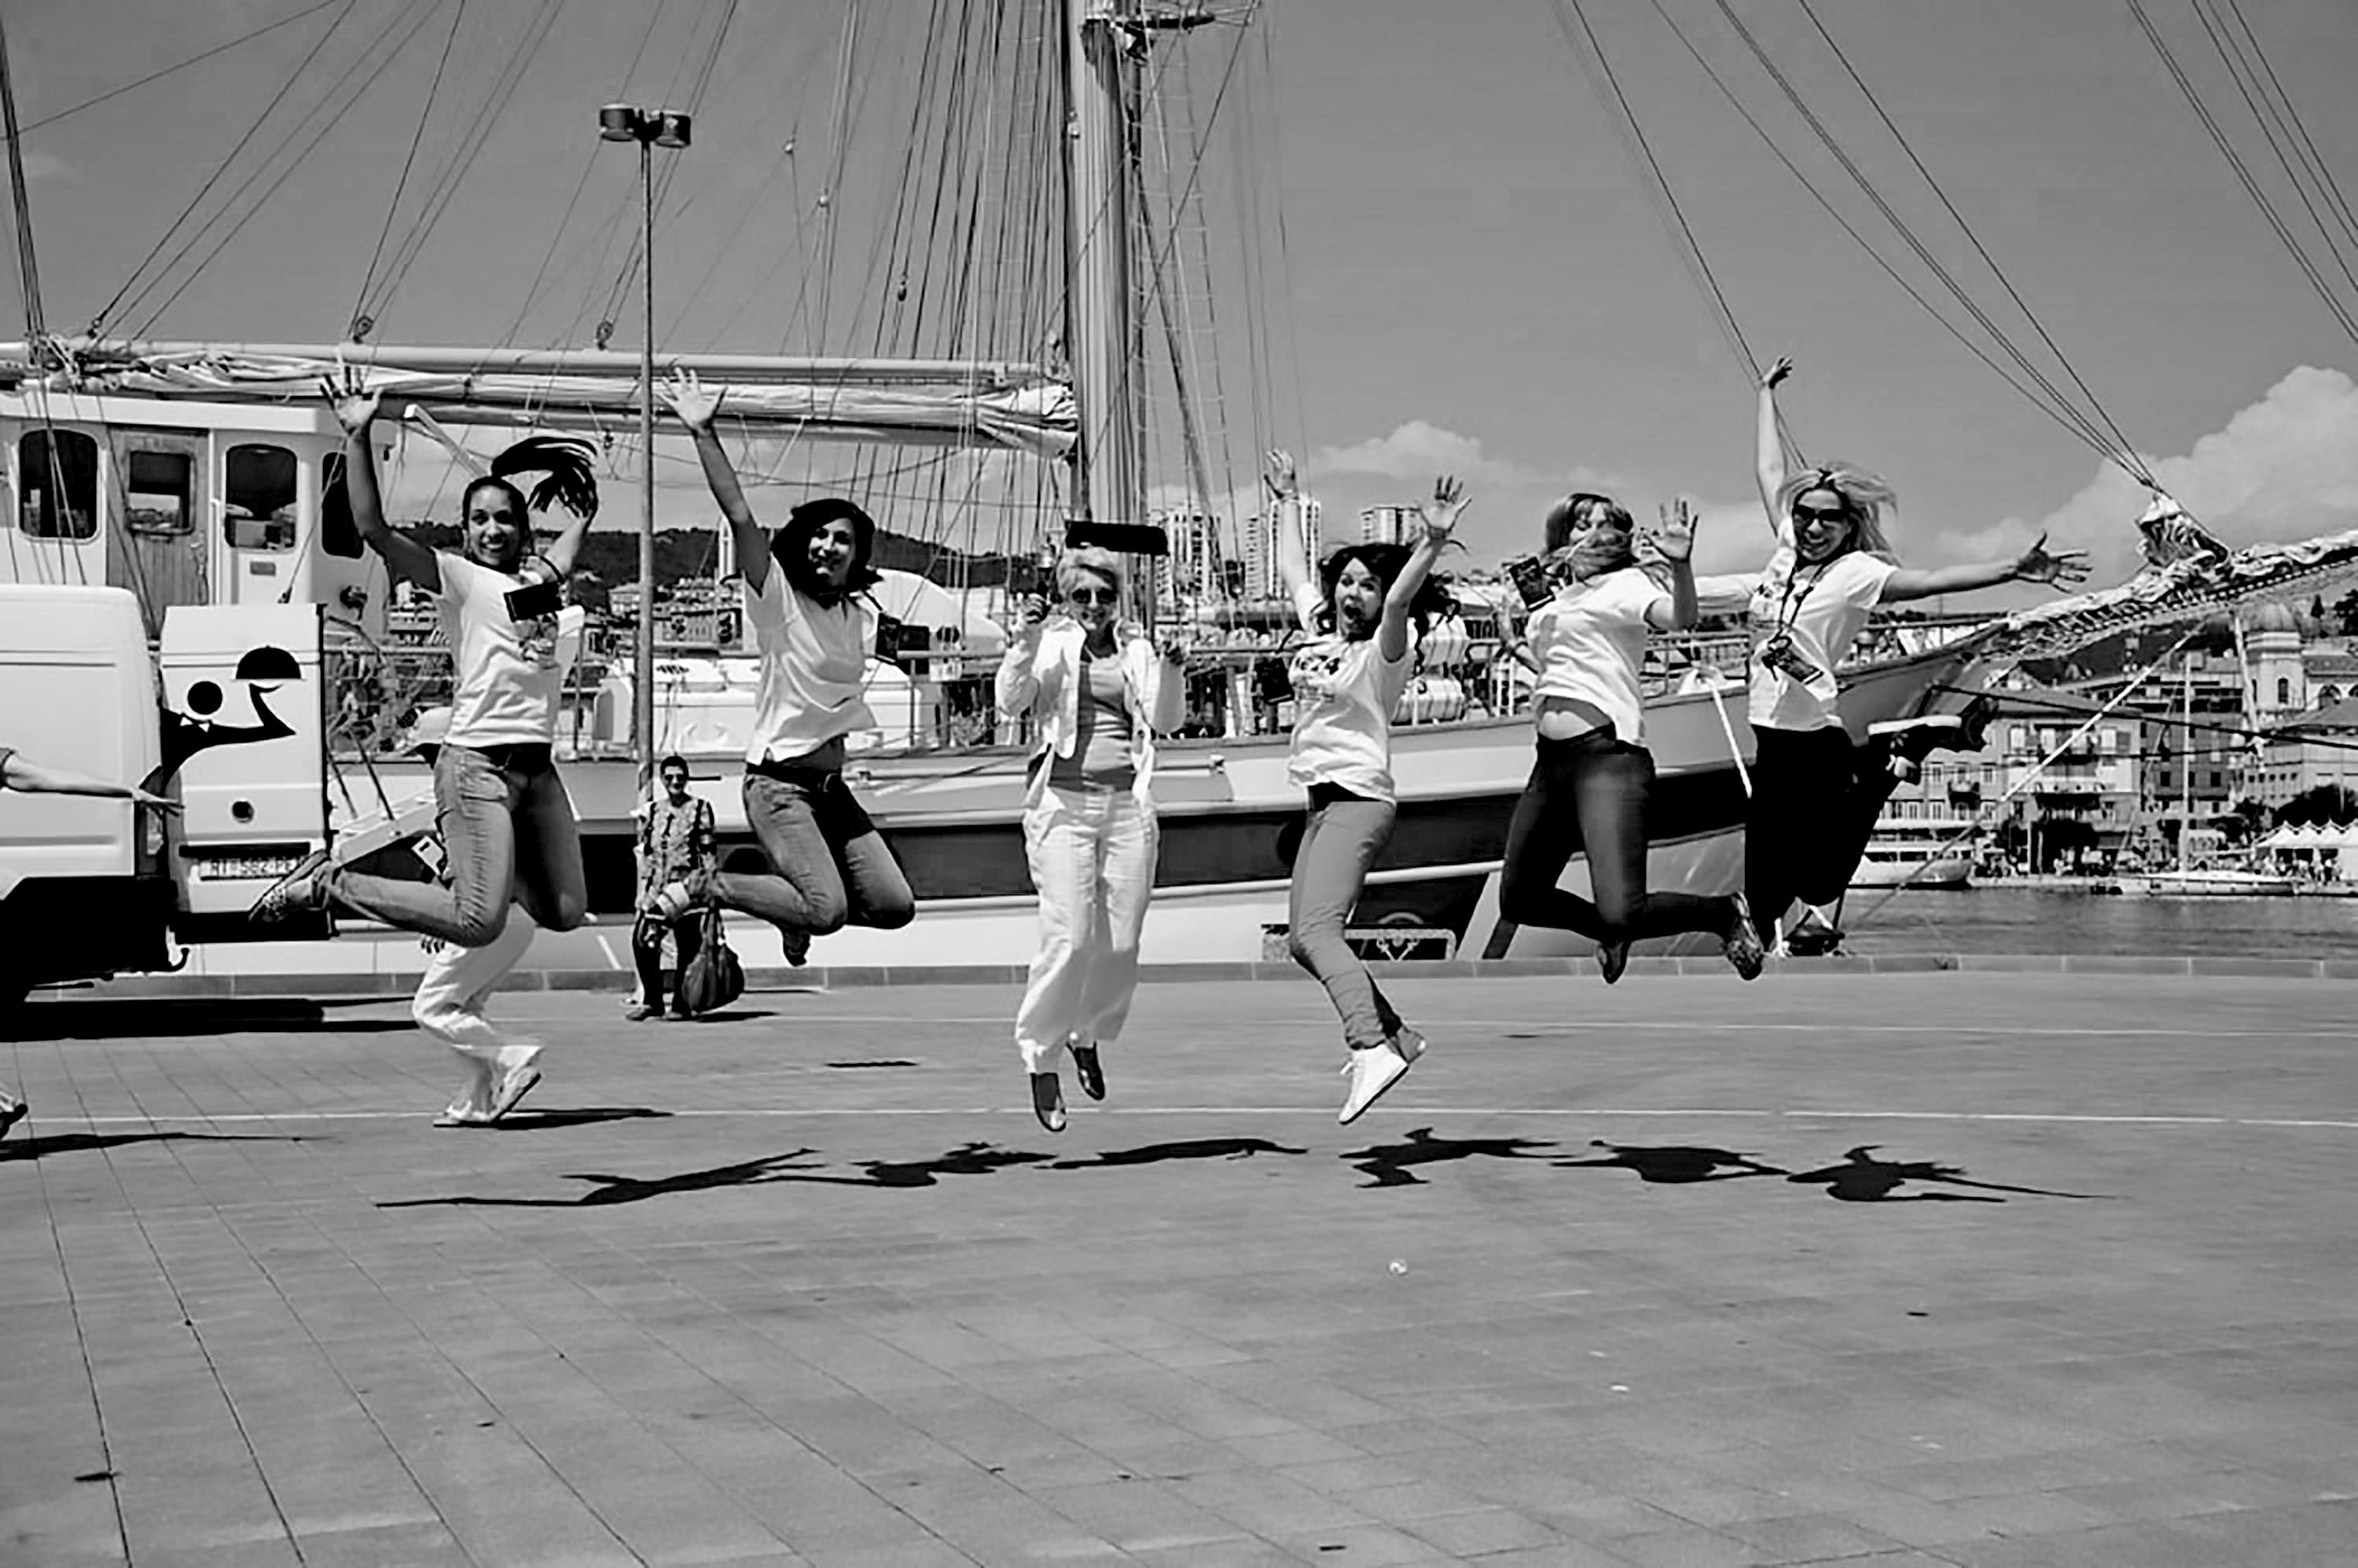
sea, black and white, people, white, boat, street, crowd, dance, sailing, musician, black, monochrome, sailboat, sail boat, sports, infrastructure, party, photograph, entertainment, regatta, performing arts, monochrome photography